Lynn Meskell

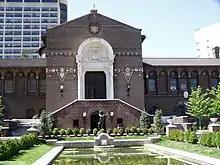
University of Pennsylvania Museum of Archaeology and Anthropology

Meskell is an Honorary Professor in the School of Geography, Archaeology and Environmental Studies at the University of the Witwatersrand, South Africa, and in the Center for Archaeology, Heritage & Museum Studies, Shiv Nadar University, India.